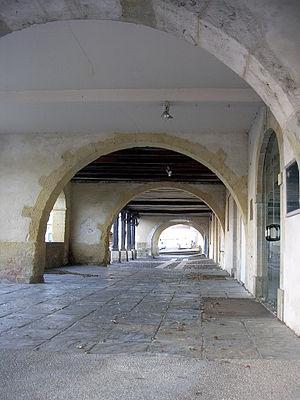
Arcades de la bastide de Grenade-sur-l'Adour (Landes, France)
Grenade-sur-l'Adour est une commune du Sud-Ouest de la France, située dans le département des Landes en région Nouvelle-Aquitaine.